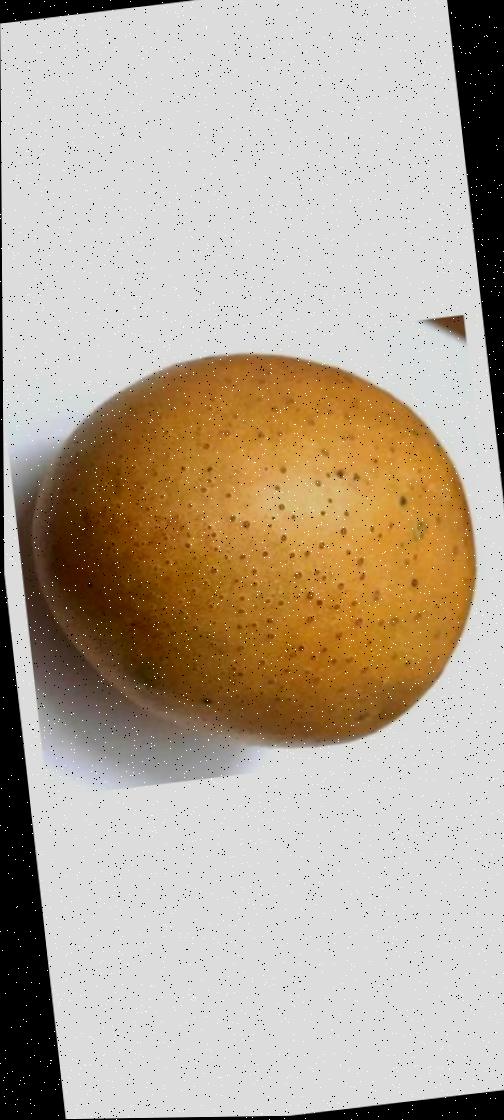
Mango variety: Gourmoti